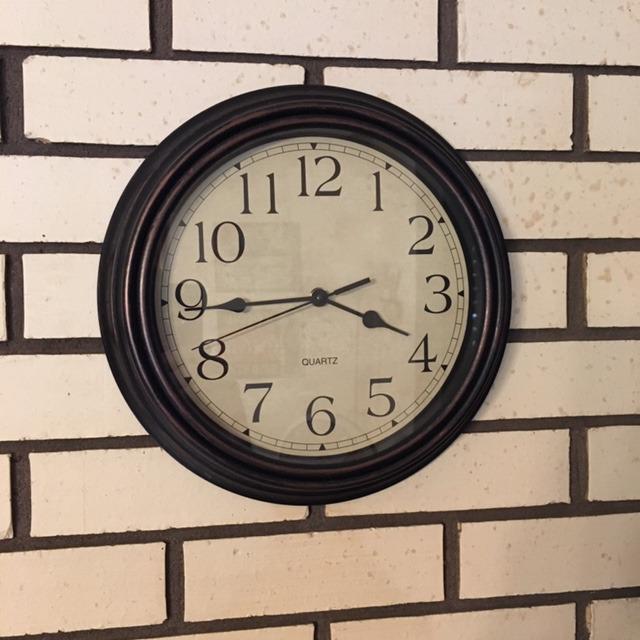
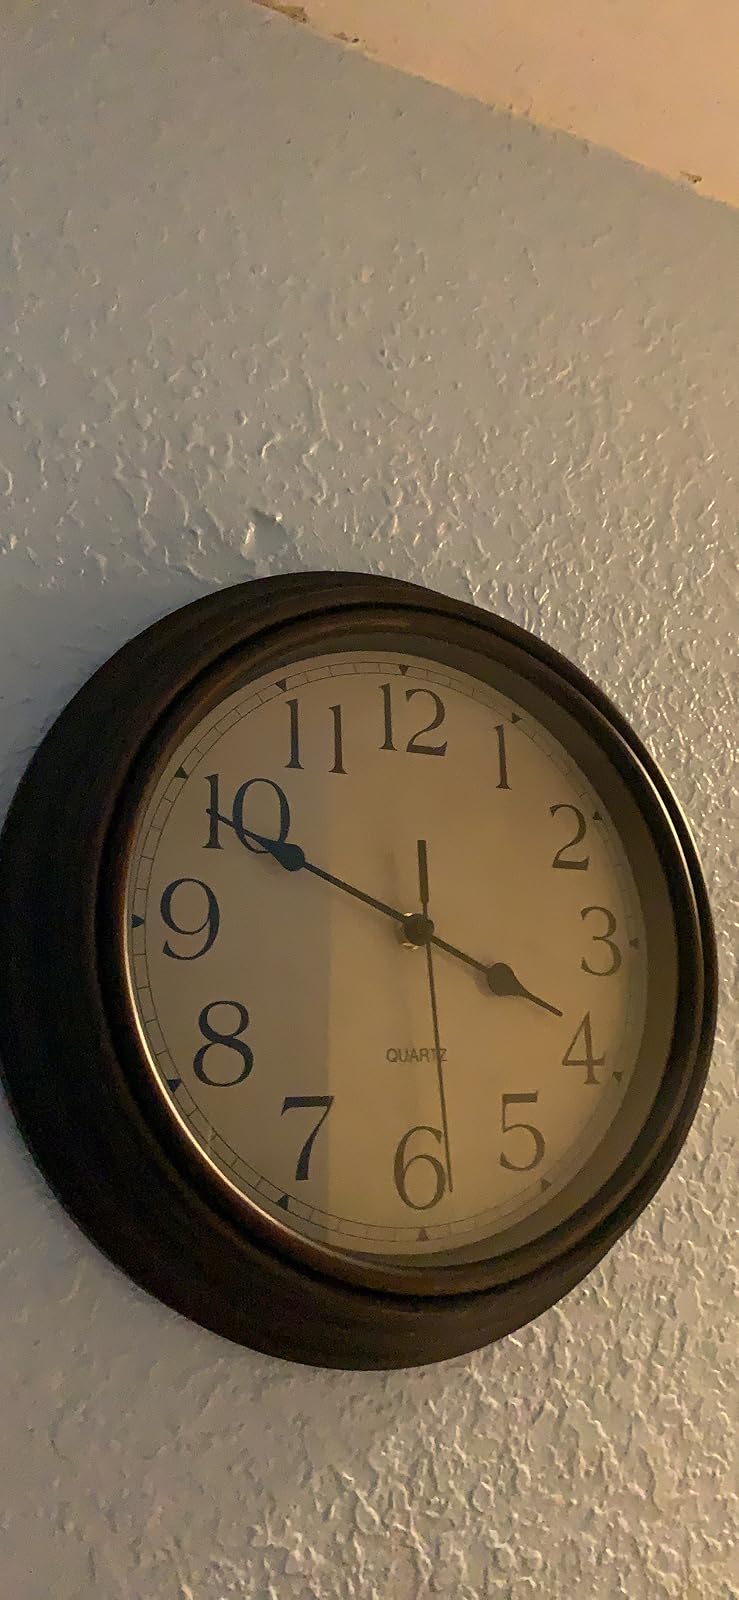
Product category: clock
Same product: yes